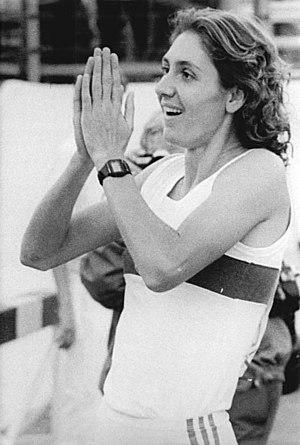
Petra Müller, mariée Schersing et née le 18 juillet 1965 à Quedlinburg, est une ancienne athlète est-allemande spécialiste des courses de sprint et vice-championne olympique. Elle a gagné huit médailles lors de compétitions internationales majeures.